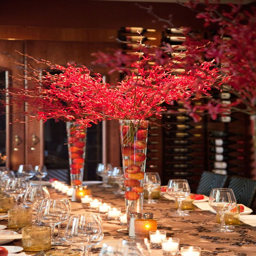
maybe i should put apples in the vases with the branches too .